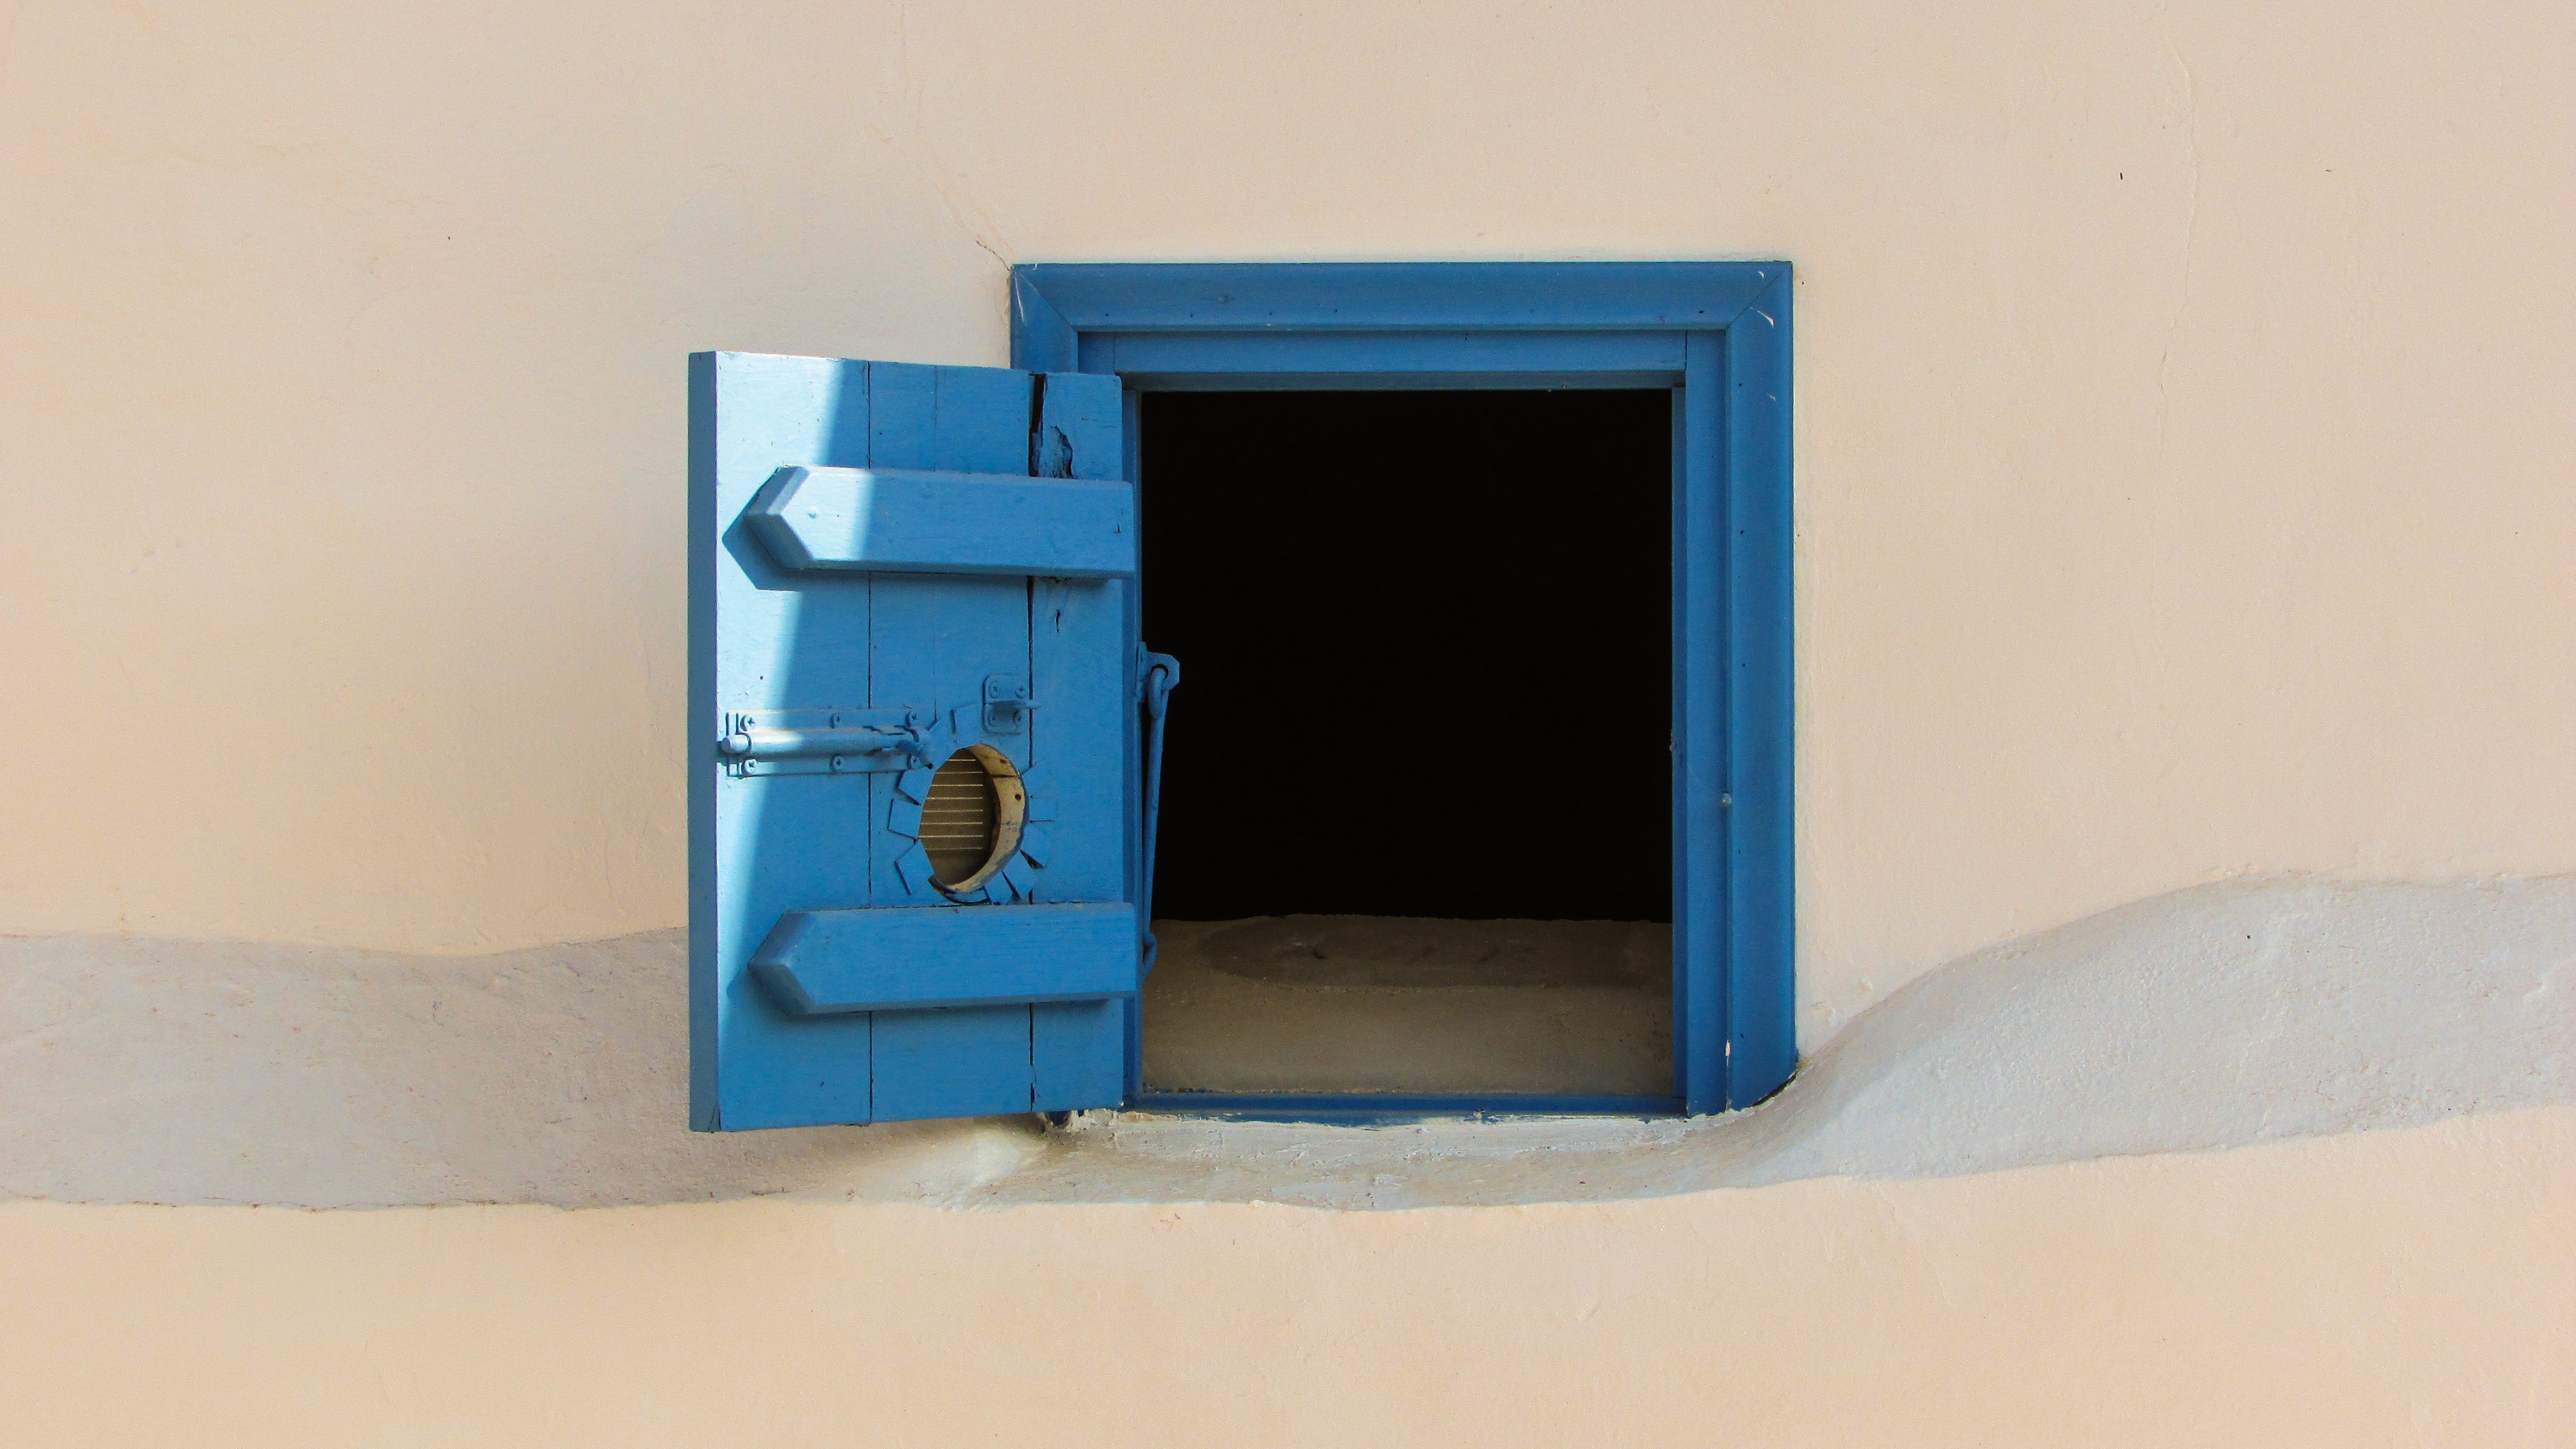
architecture, wood, window, old, wall, color, shelf, blue, furniture, room, product, wooden, picture frame, traditional, cyprus, paralimni